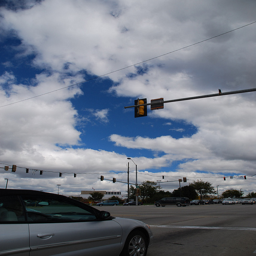
A traffic light hanging over a street under a cloudy sky.
A car waits at a stoplight on a cloudy day.
A picture of a car waiting at a intersection.
A car at an intersection on a cloudy day.
a car that is stopped at a stop light